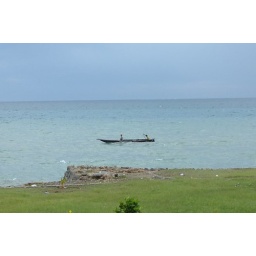
A boat off the coast of Zanzibar. Notice that the man in front is not paddling. Lazy.